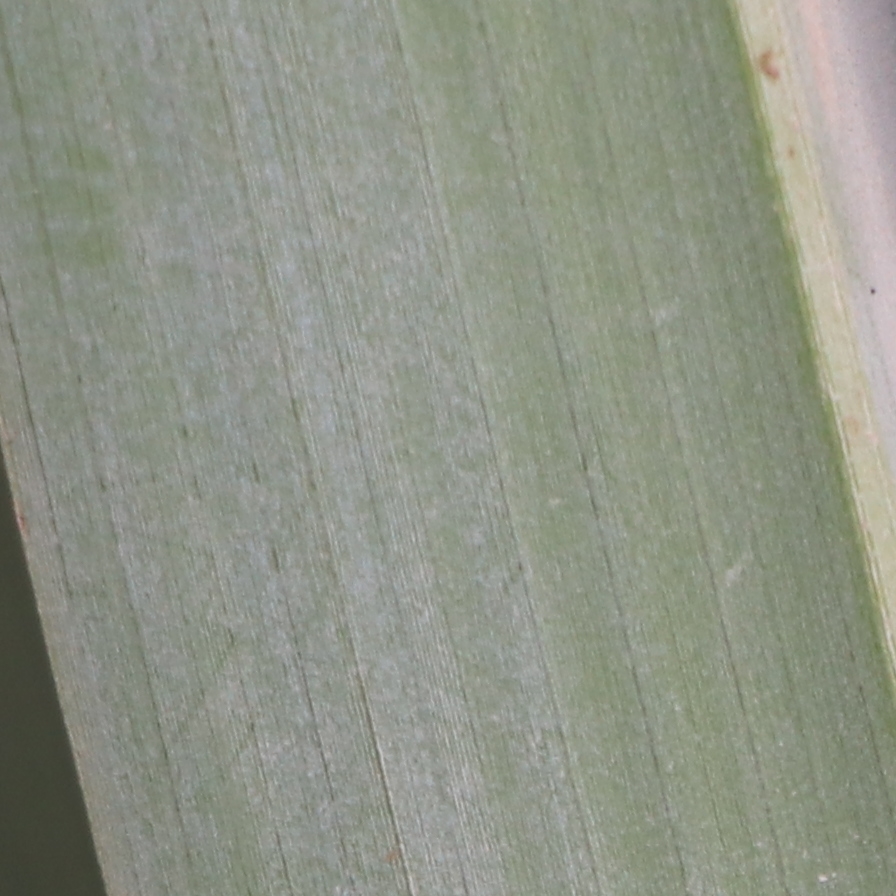
Label: Healthy